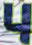
Number: 4